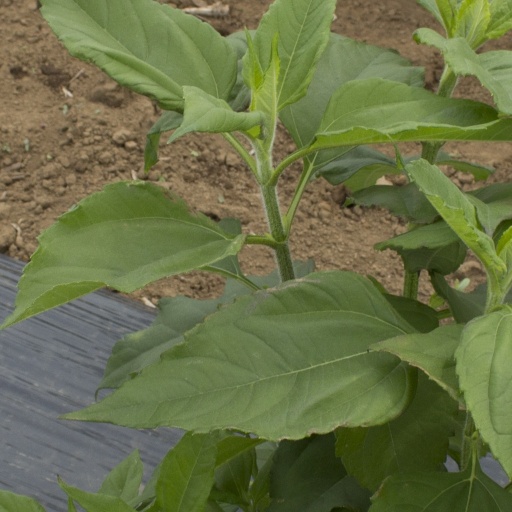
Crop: Jerusalem artichoke